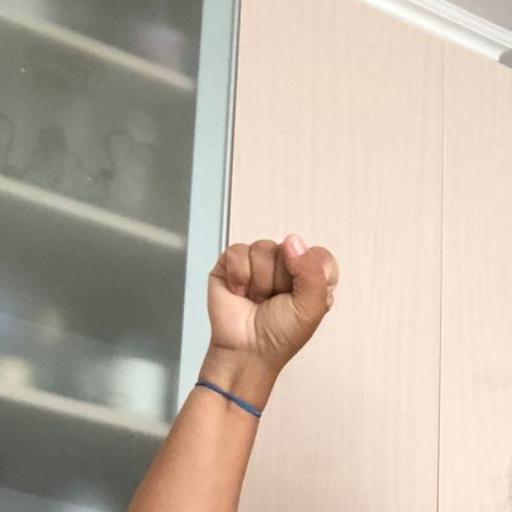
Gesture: fist